Snabrough broch

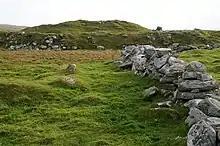
Snabrough broch in the background

Snabrough broch is a ruined broch located on the island of Unst in Shetland, Scotland. It overlooks Snabrough Loch.